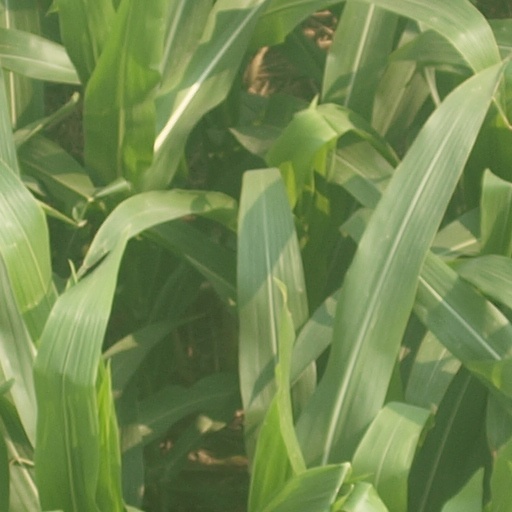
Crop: maize; corn